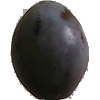
Label: Plum 3